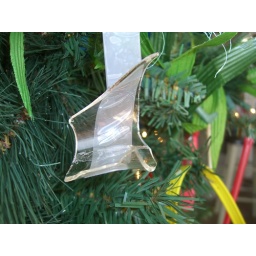
Broken glass found in beach sand.